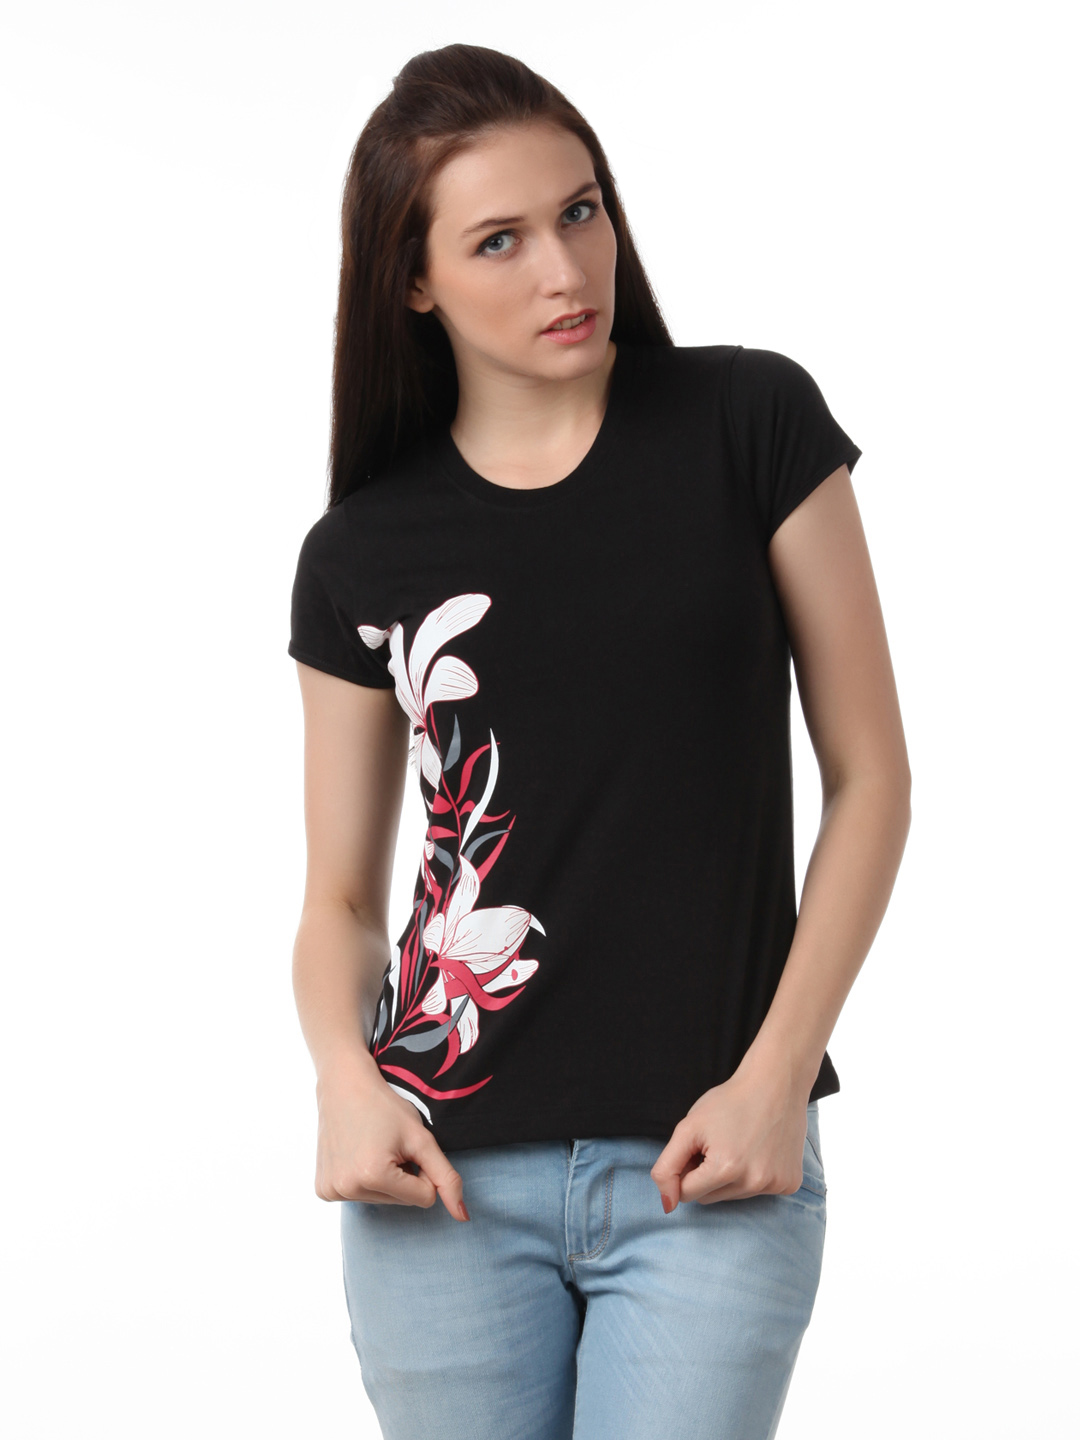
Myntra Women Black T-shirt
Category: Apparel / Topwear / Tshirts
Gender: Women
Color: Black
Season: Summer 2012
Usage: Casual